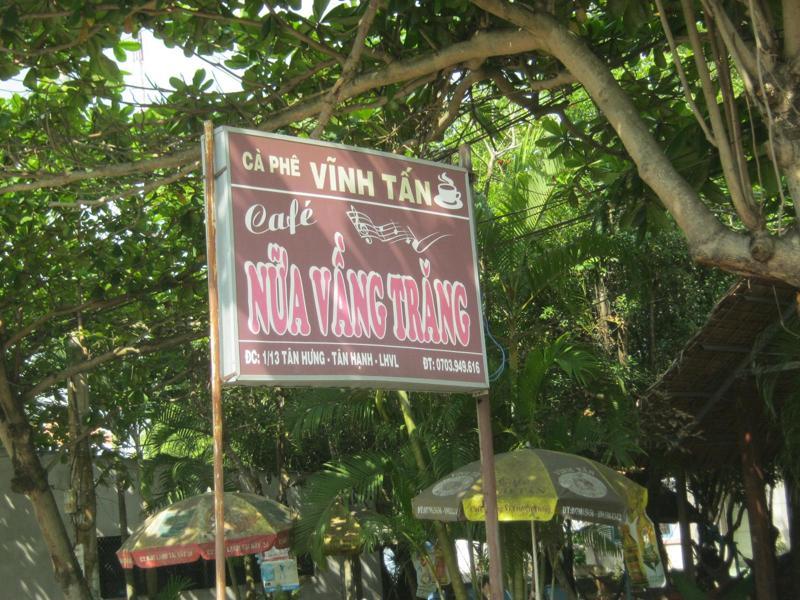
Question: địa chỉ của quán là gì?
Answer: là 1/13 tân hưng, tân hạnh, lhvl